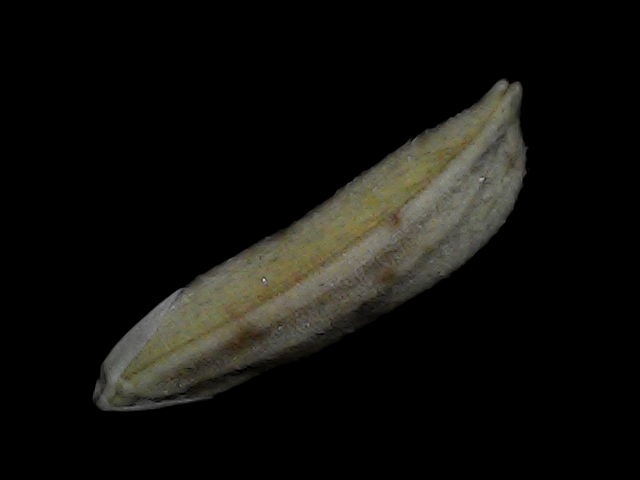
Rice variety: Bd87